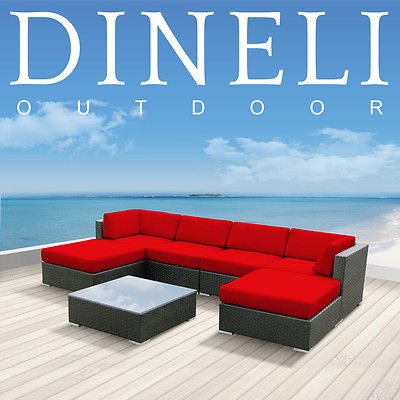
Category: sofa